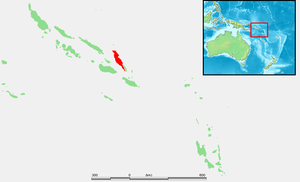
Le toqabaqita est une langue océanienne parlée par environ 12 600 locuteurs aux Salomon, plus précisément dans le nord de l’île Malaita. Il appartient à la famille des langues des Salomon du Sud-Est.